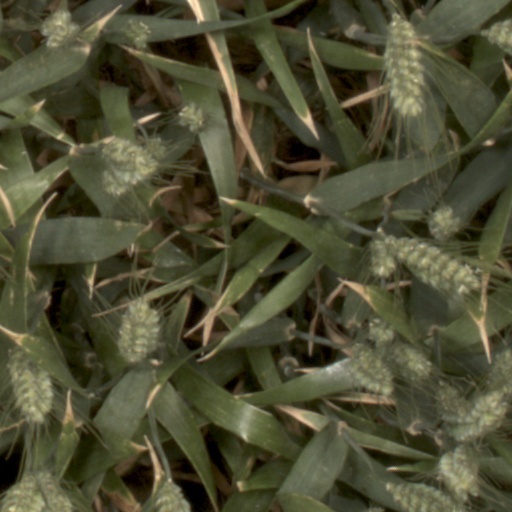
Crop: wheat